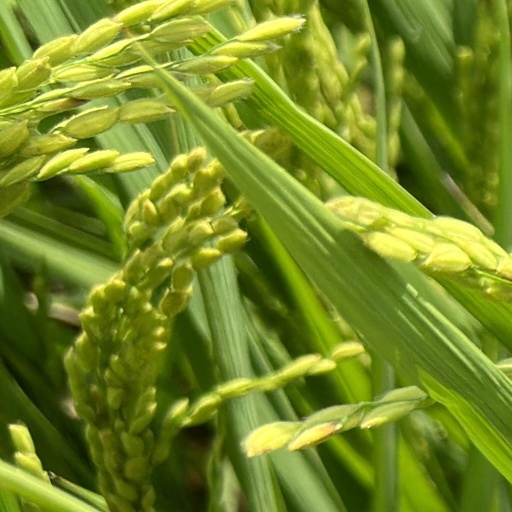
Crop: rice